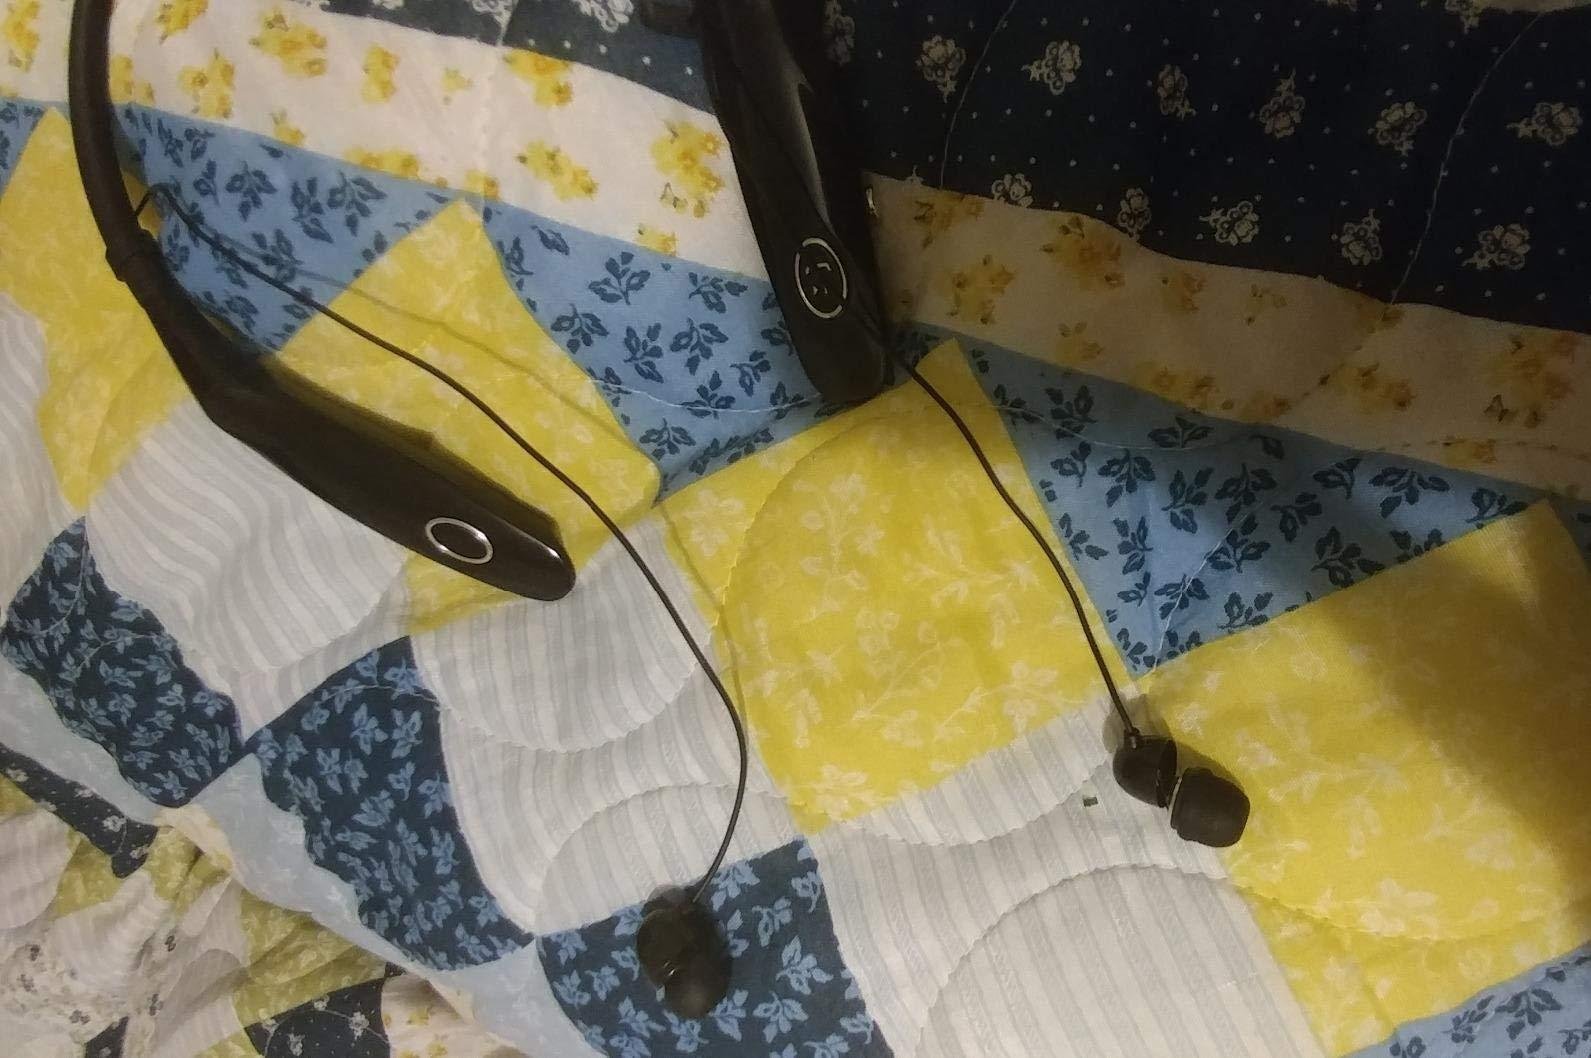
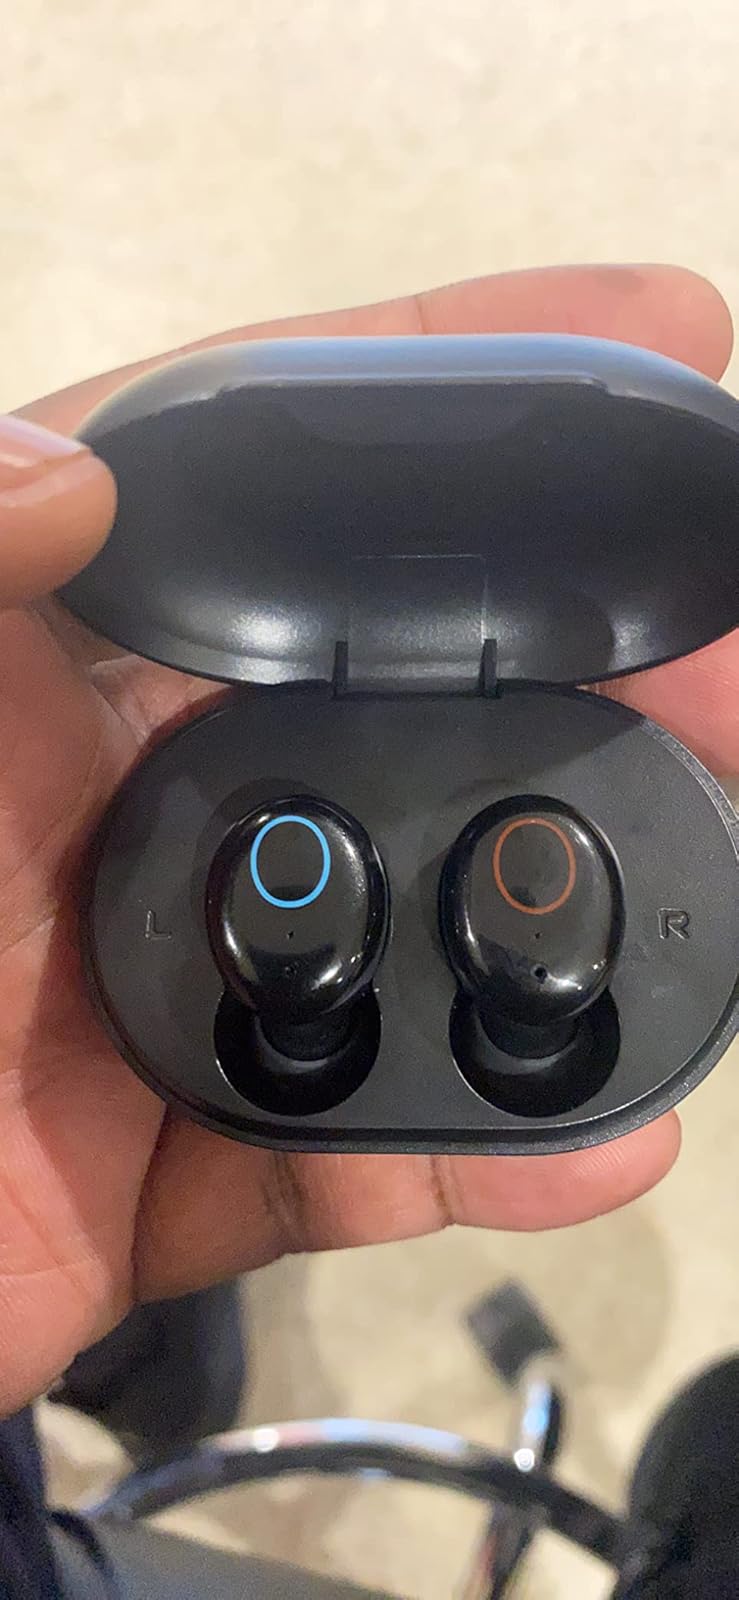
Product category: earbuds
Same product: no